Butlers Chocolates

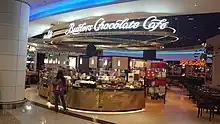
Butlers Chocolate Café, Dubai Airport

Butlers has also expanded into the Great Britain with the opening of a café in Westfield, London, and their chocolates are now widely available in most major airports throughout the UK and at Waitrose stores.